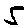
Label: 5